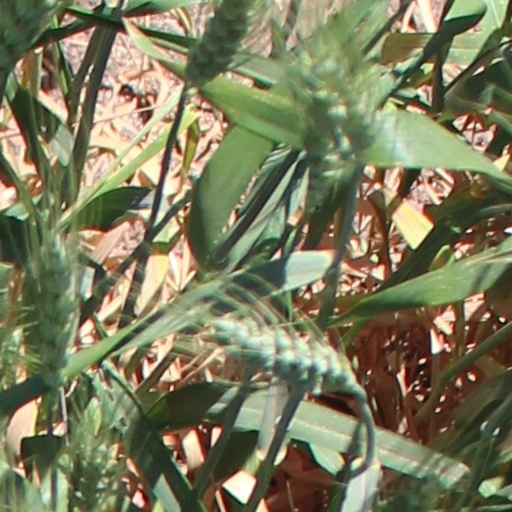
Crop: wheat